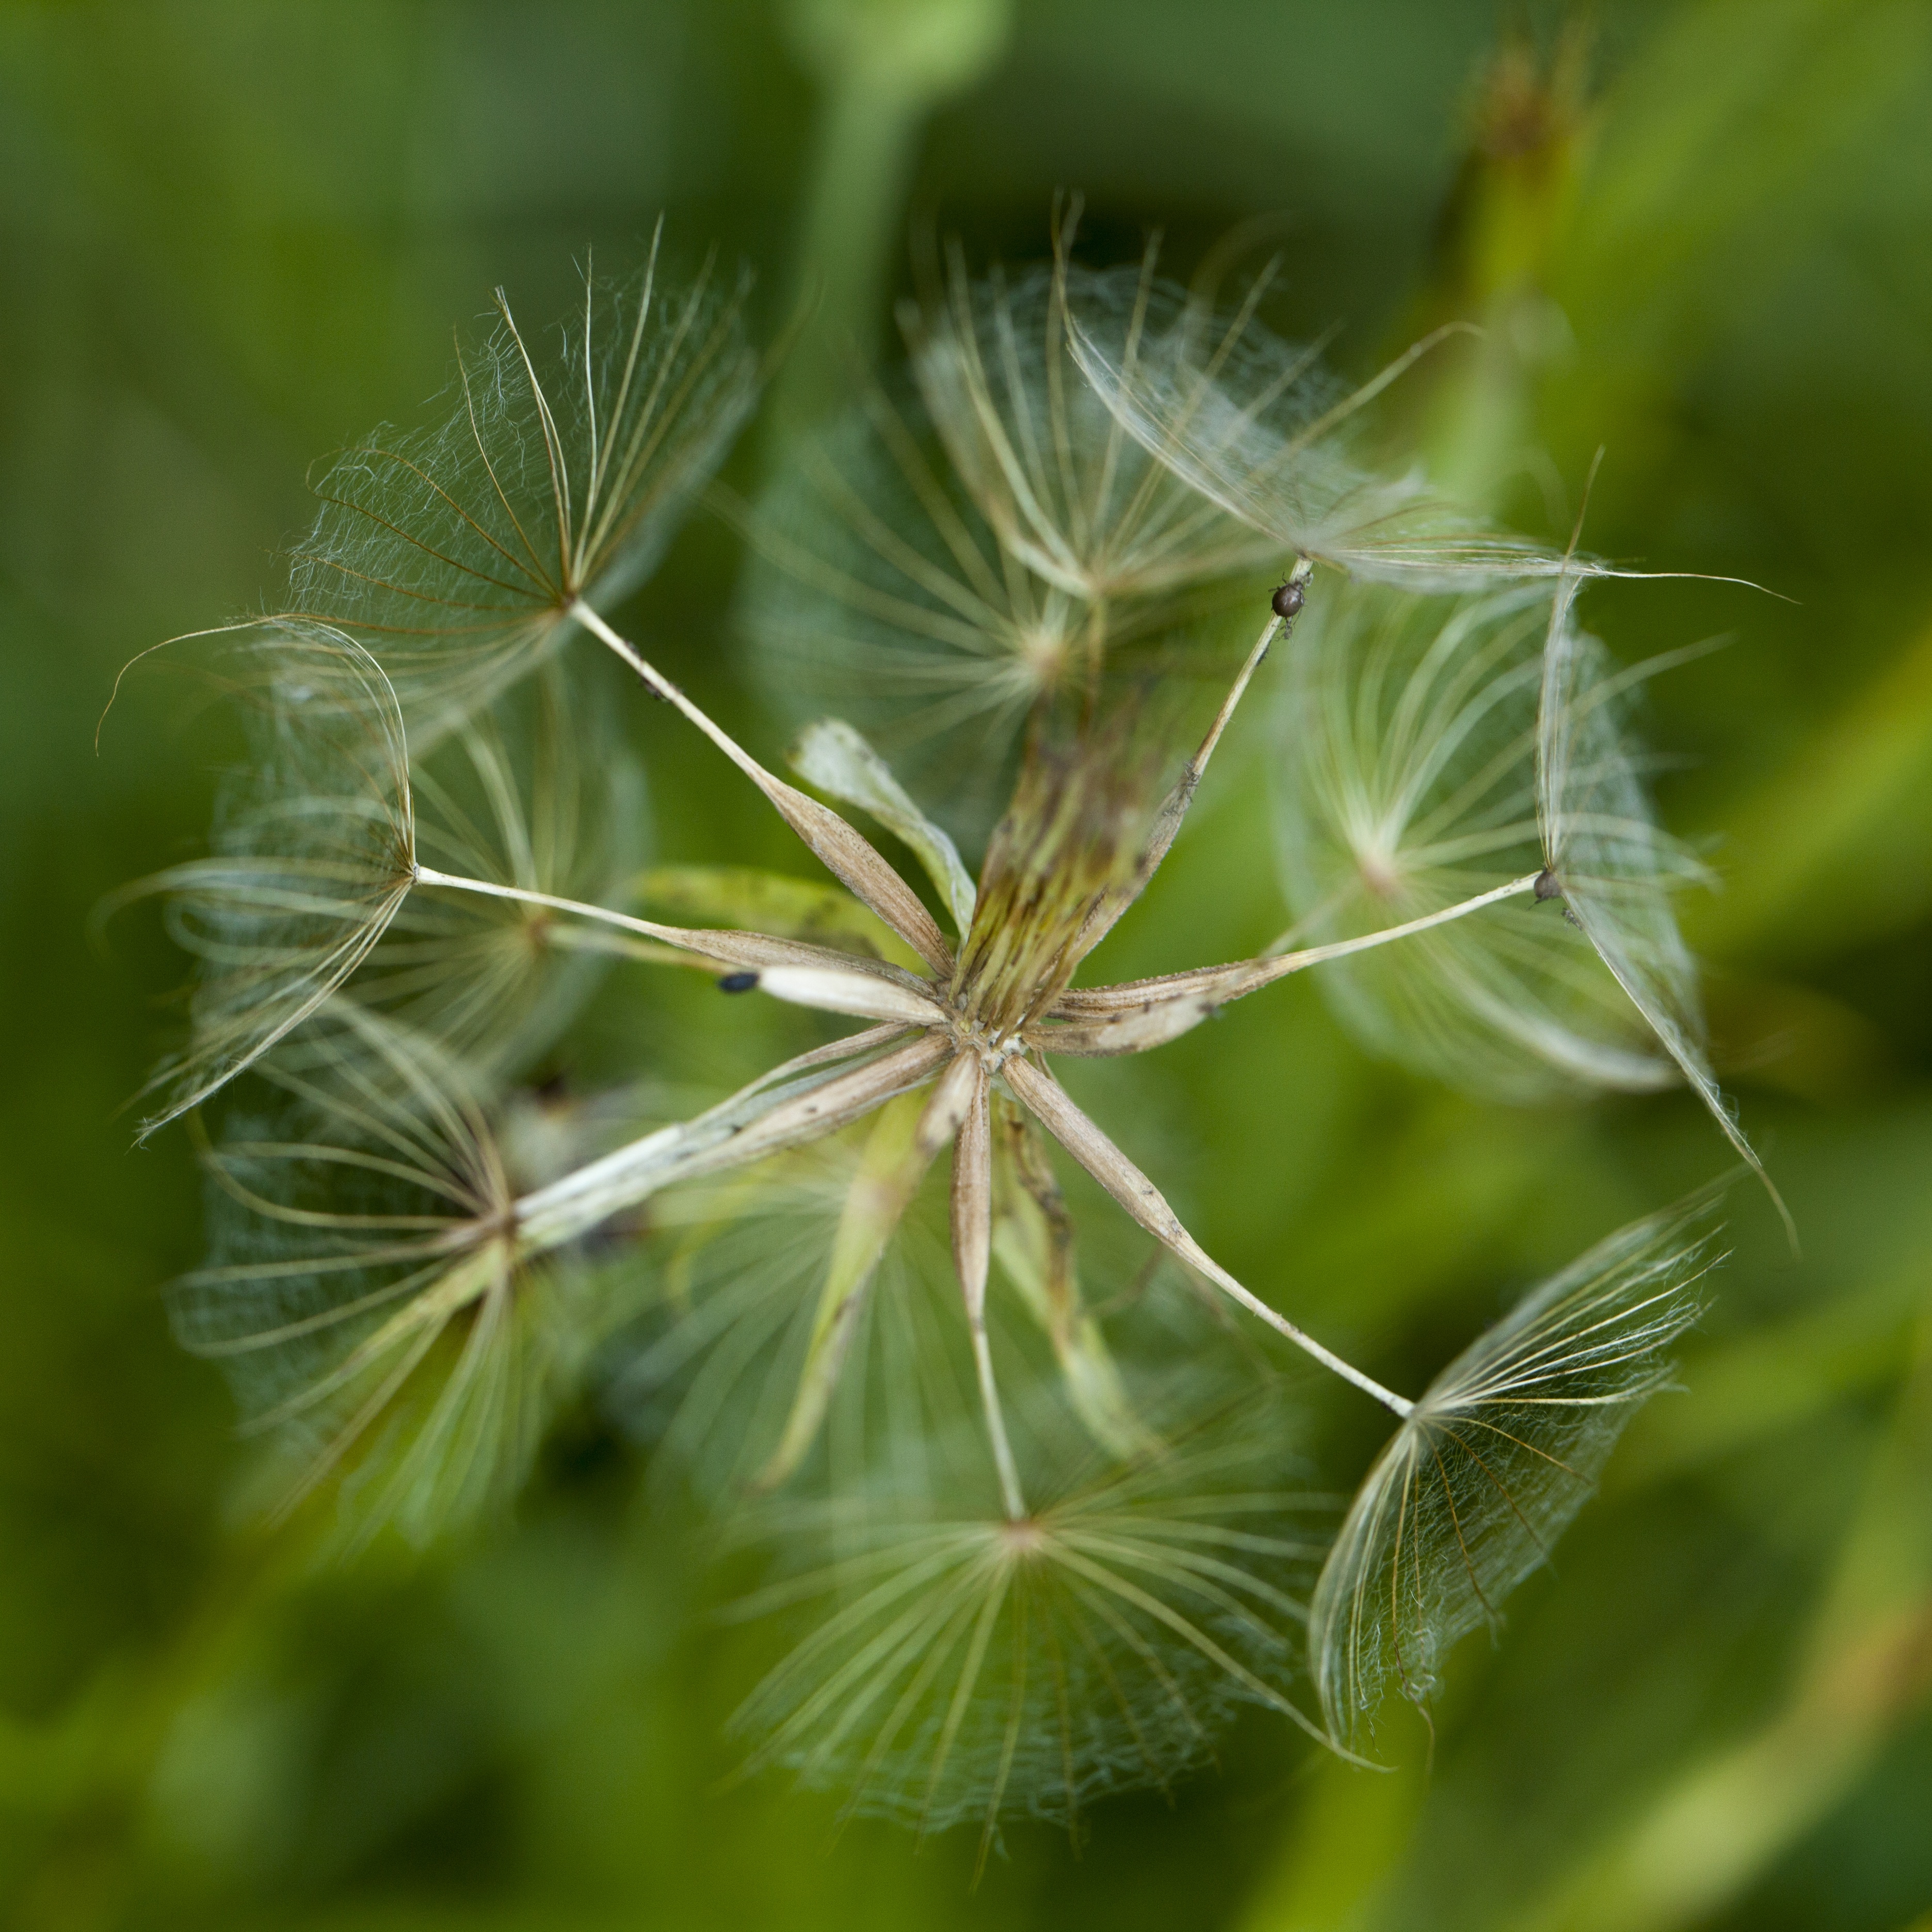
nature, grass, branch, plant, photography, meadow, dandelion, leaf, flower, green, produce, autumn, botany, flora, wildflower, close up, dry flower, fluff, macro photography, flowering plant, daisy family, detail of the flower, little bug, grass family, plant stem, land plant, thorns spines and prickles